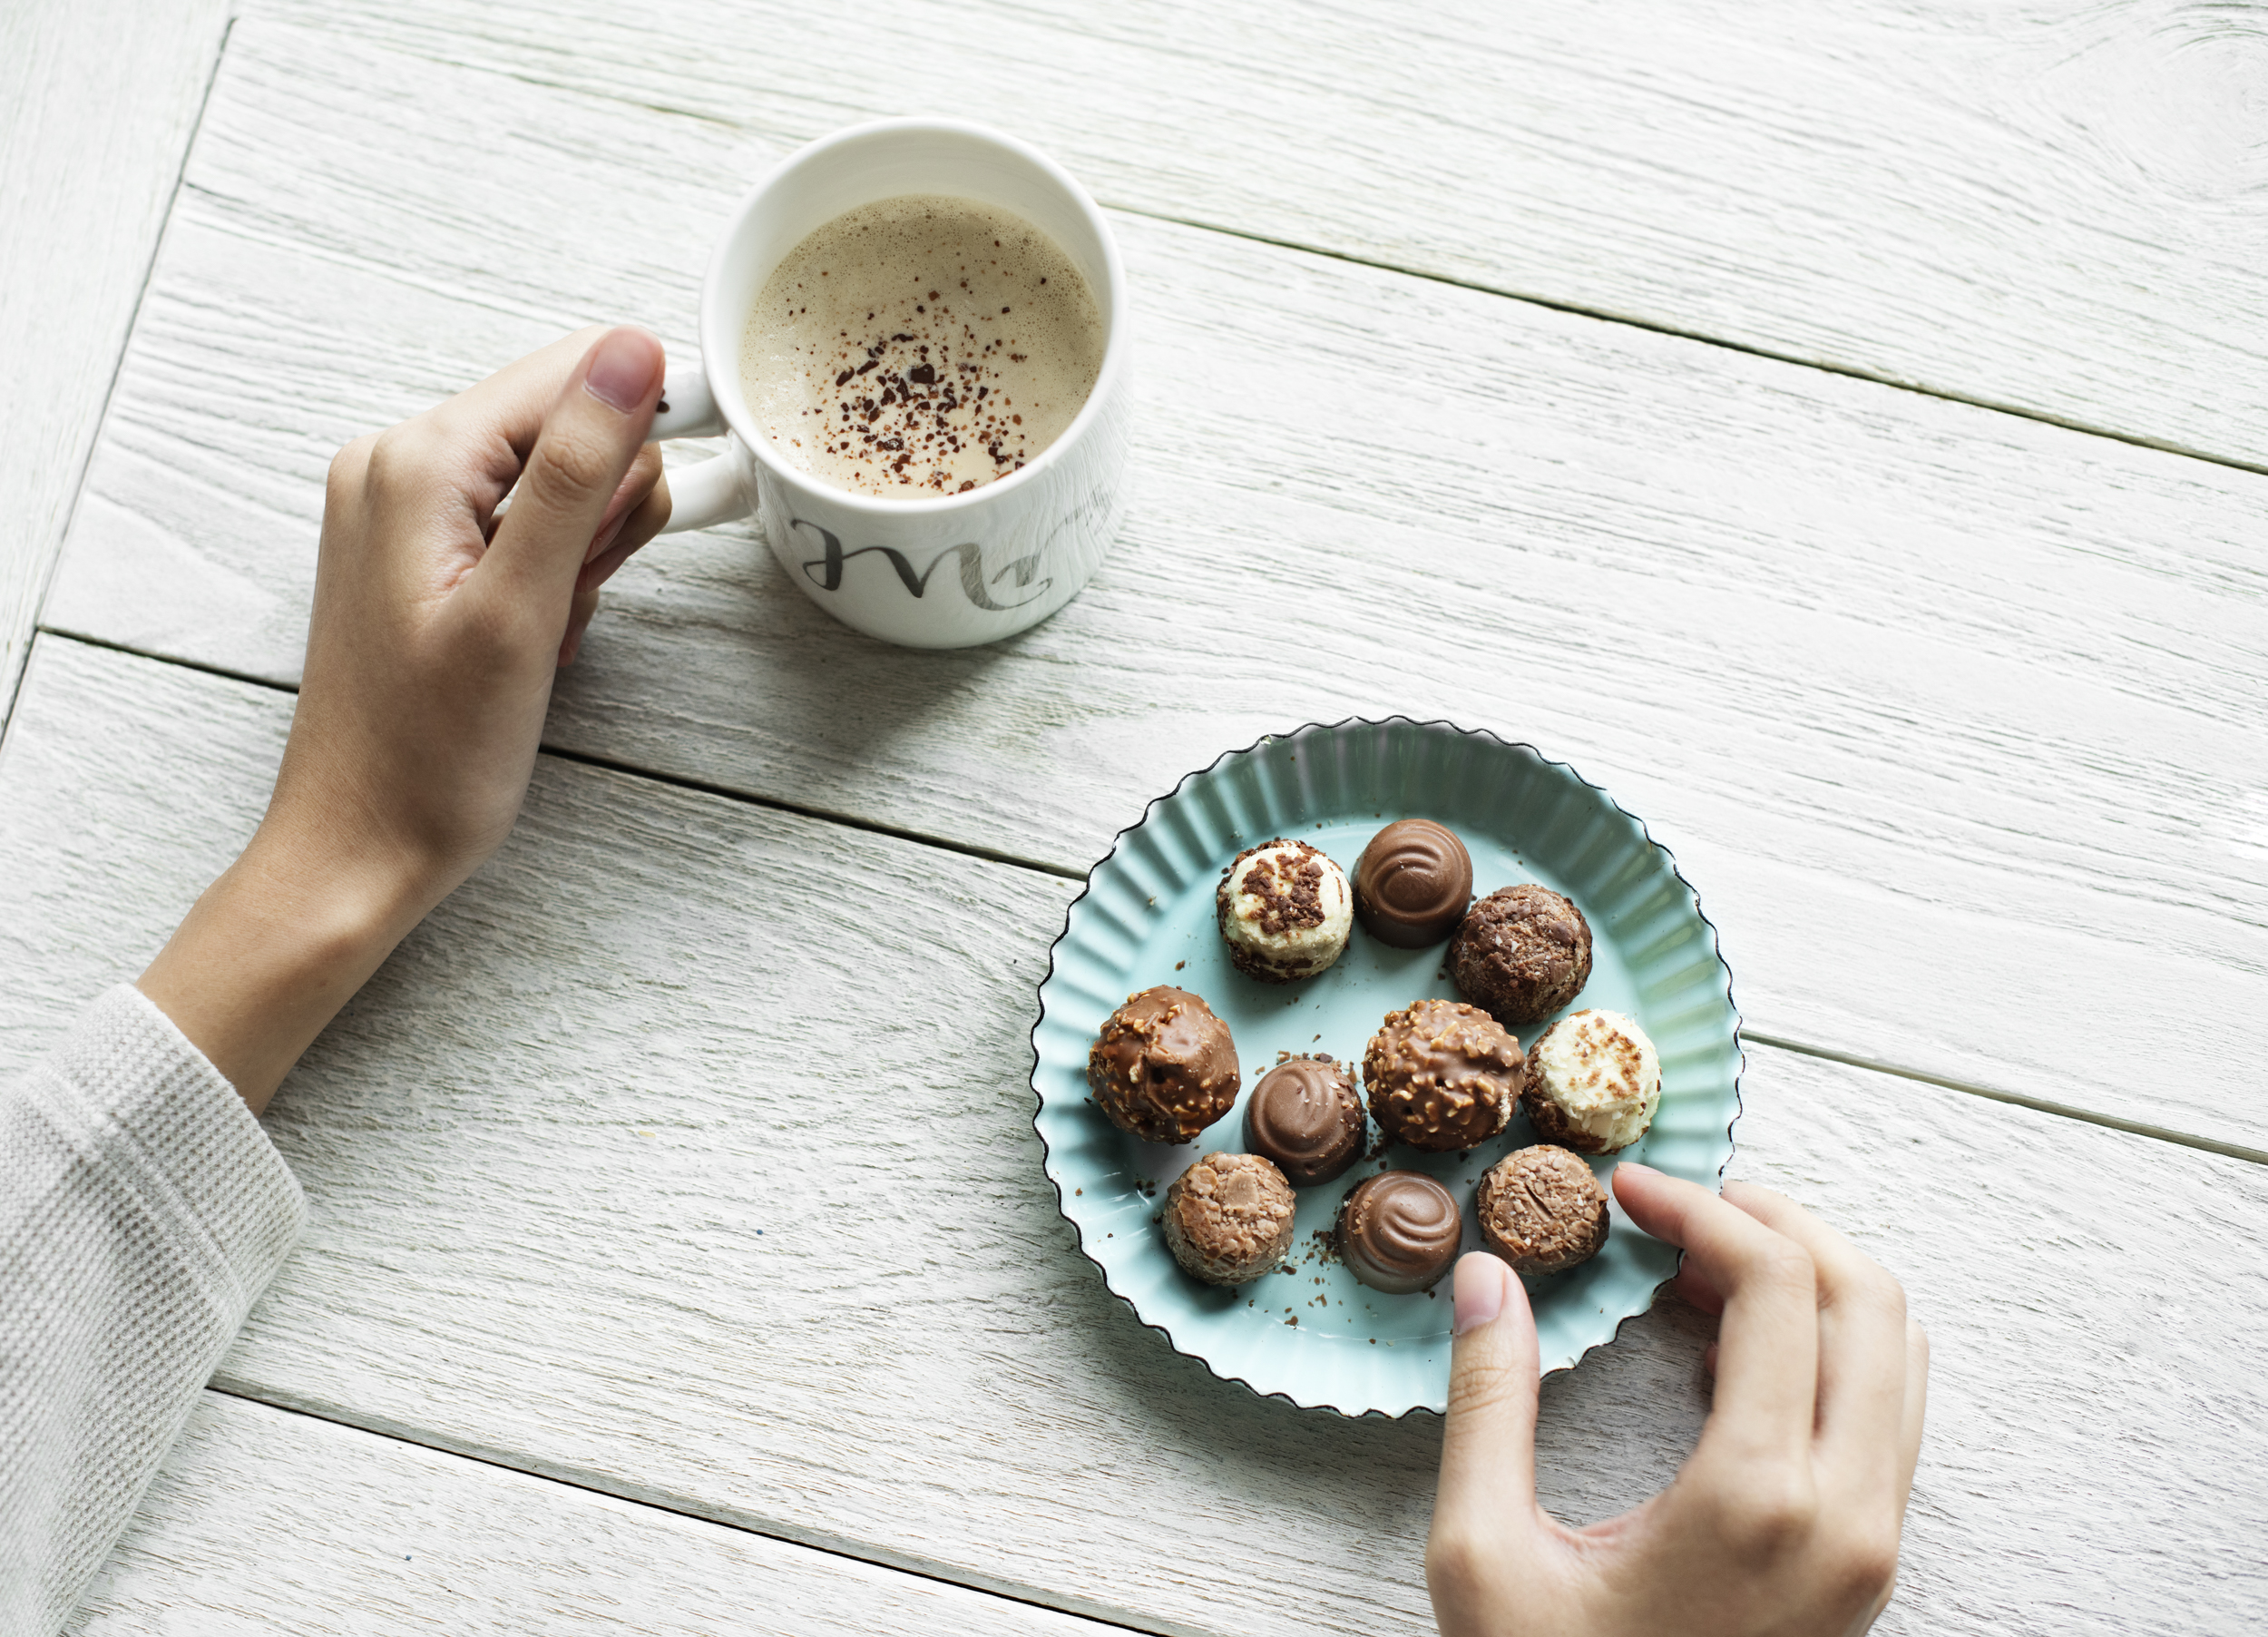
food, cuisine, dish, hand, breakfast, superfood, ingredient, plate, tableware, cup, bowl, dishware, serveware